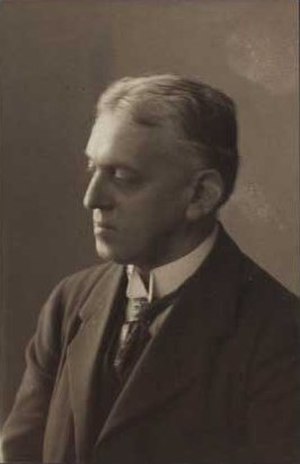
Frederik Ricard
Frederik Ricard